Mass media in Armenia

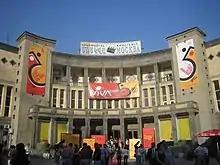
Moscow Cinema in Yerevan

"Soviet Armenia" (1924) was the first Armenian documentary film. "Namus" (1926) was the first Armenian silent black and white film, directed by Hamo Beknazarian and based on a play of Alexander Shirvanzade describing the ill fate of two lovers, who were engaged by their families to each other since childhood, but because of violations of "namus" (a tradition of honor), the girl was married by her father. In 1969, Sergei Parajanov created "The Color of Pomegranates".